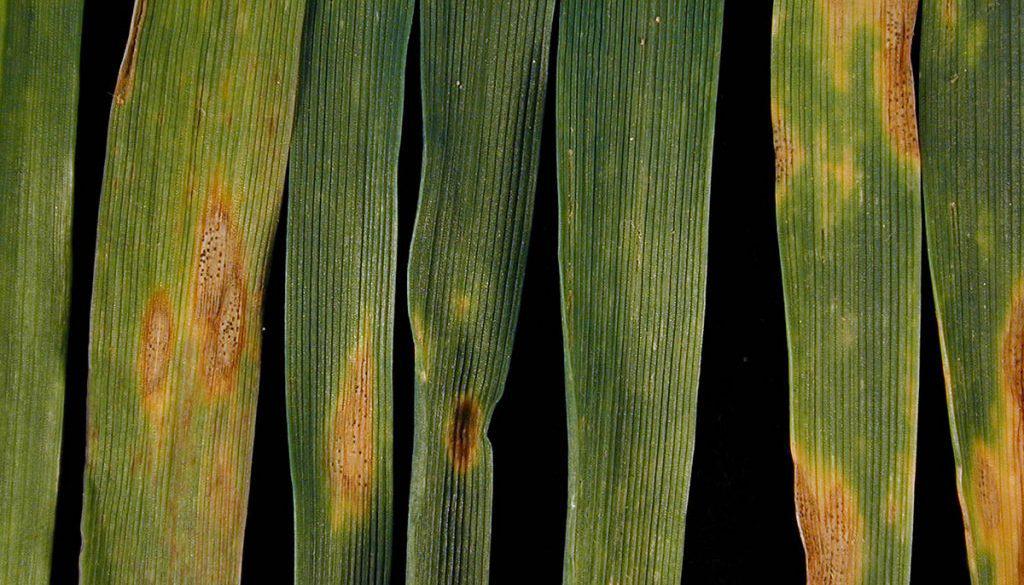
Plant: Wheat
Disease: wheat septoria blotch